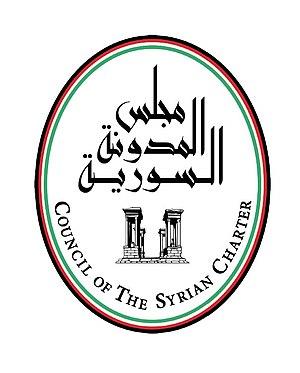
l'armoirie du Conseil de la charte syrienne montre le Tétrapyle de Palmyre
Le Conseil de la charte syrienne est un groupement non-partisan qui rassemble des représentants de différents éléments de la société syrienne. Selon plusieurs médias arabes et internationaux il a communiqué son établissement formel en mars 2019 après une réunion constituante à Berlin.